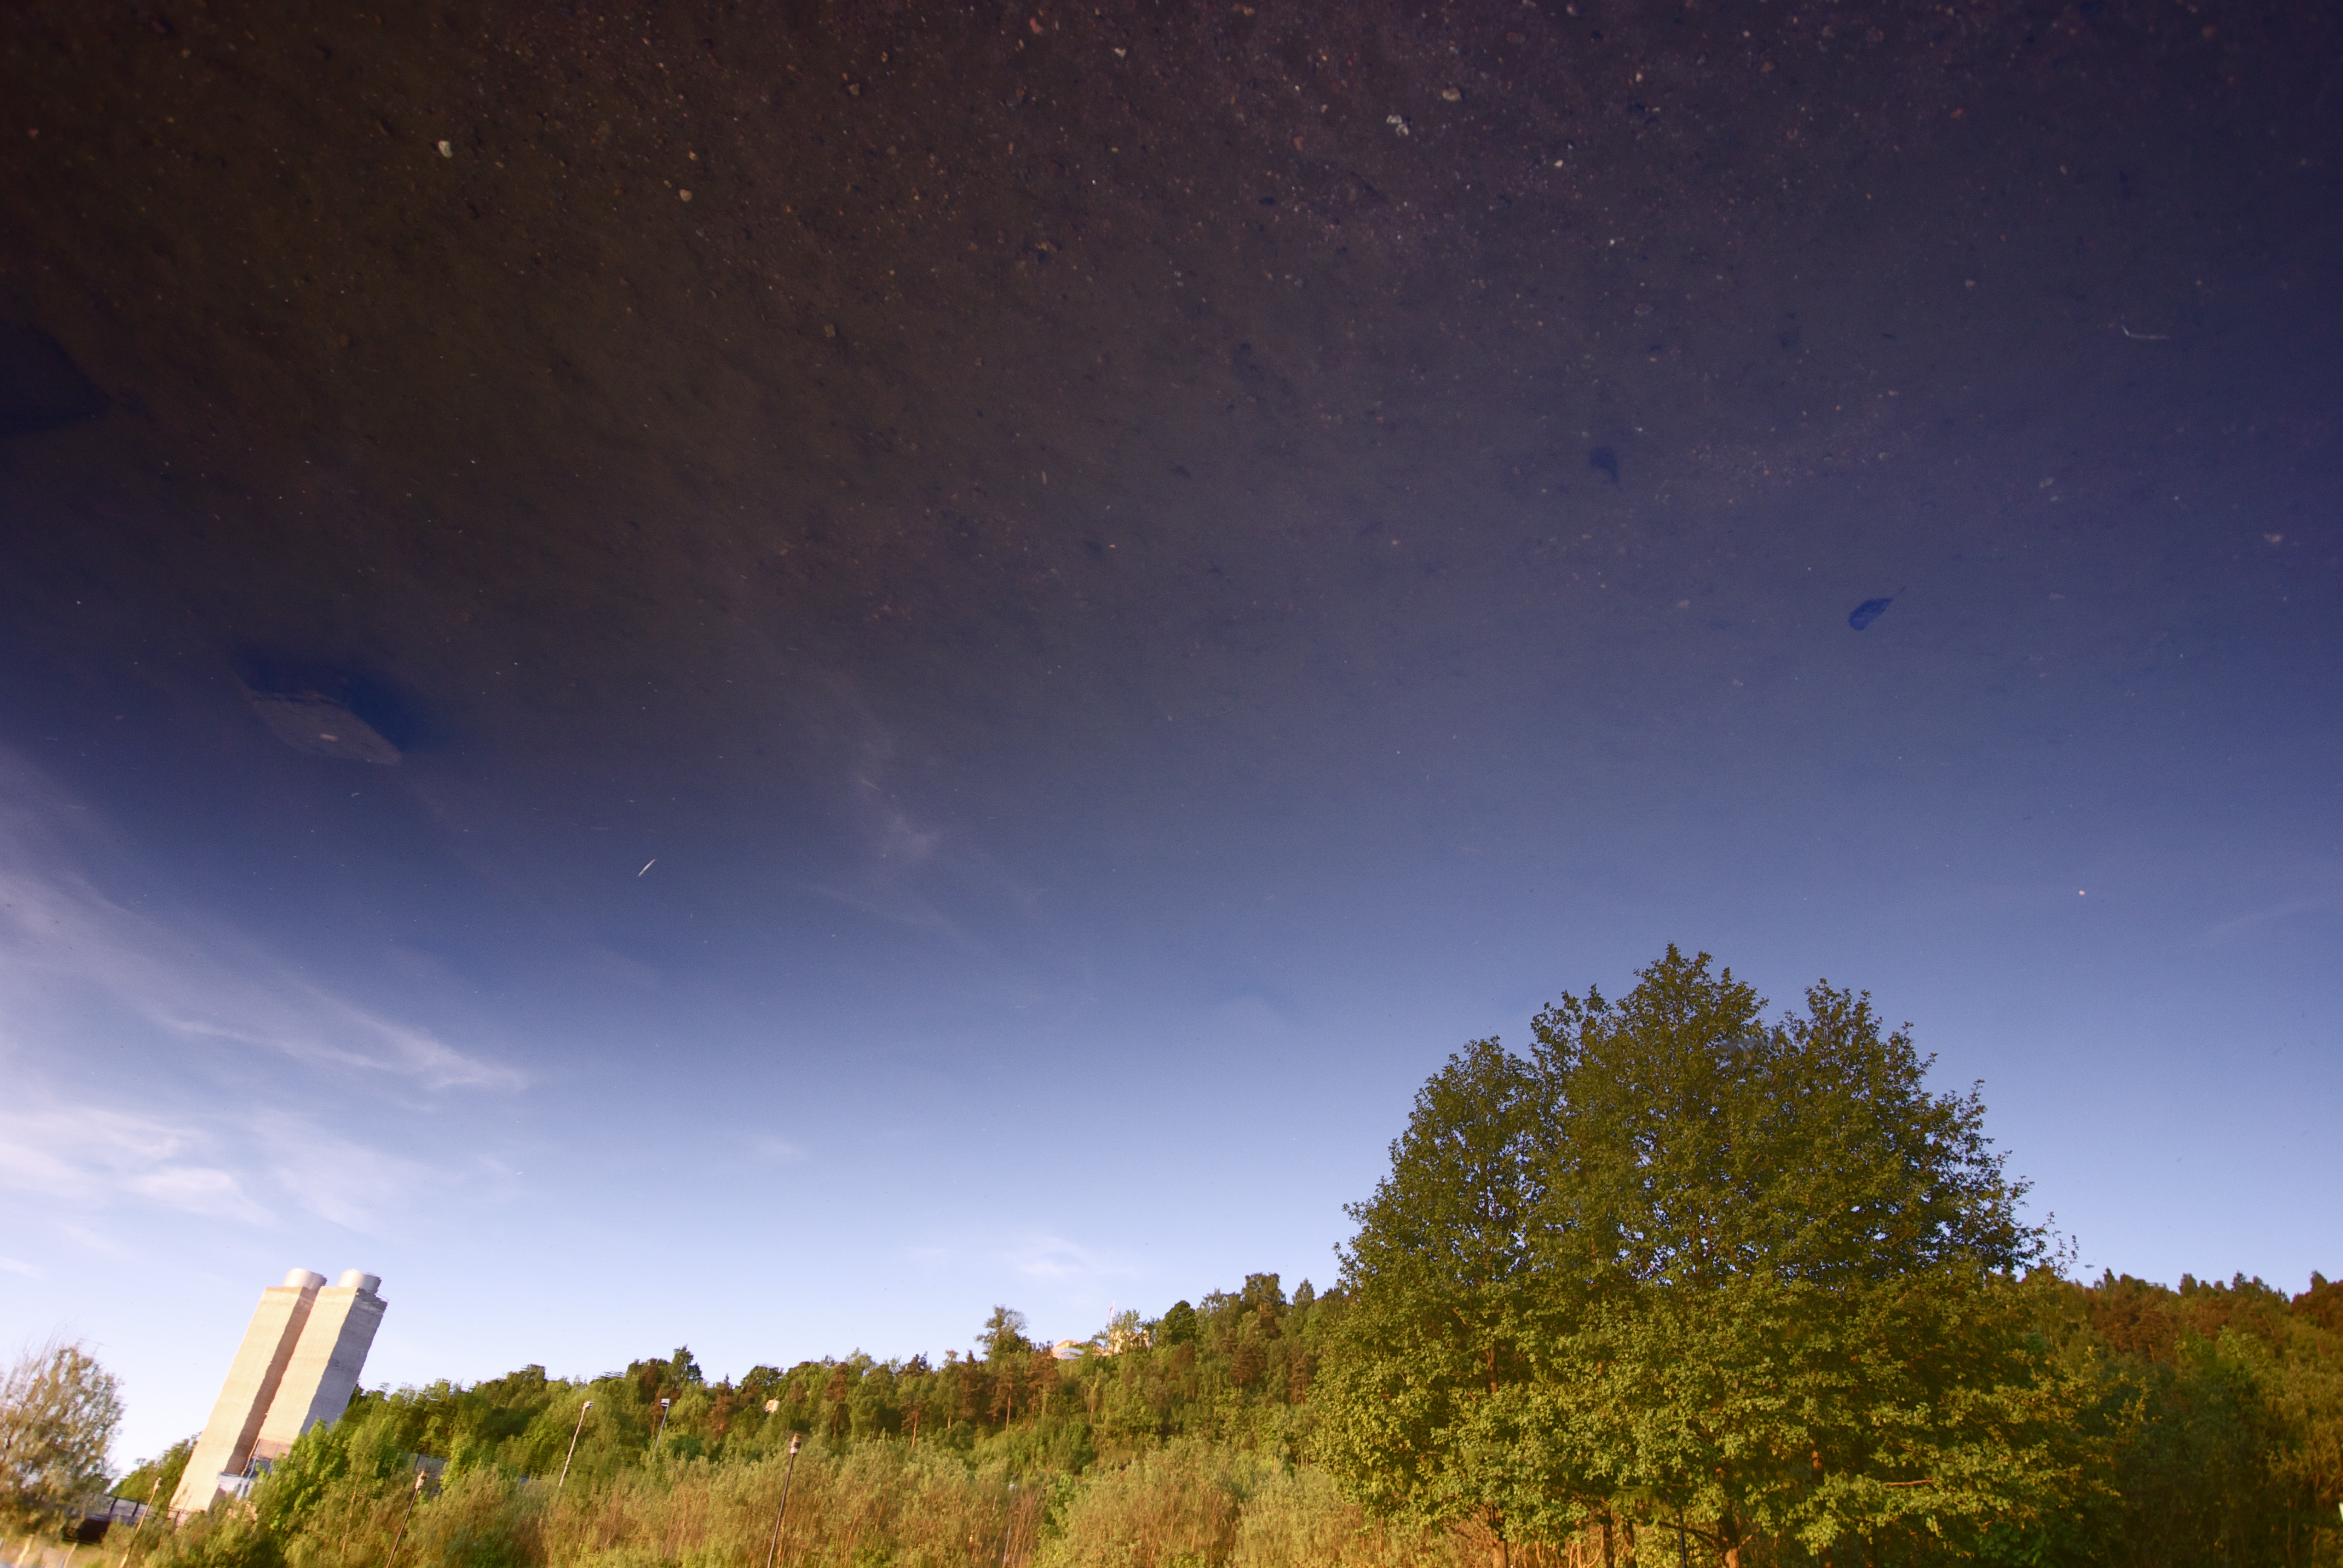
nature, horizon, cloud, sky, night, sunlight, morning, star, dawn, atmosphere, astronomical object, atmospheric phenomenon, atmosphere of earth